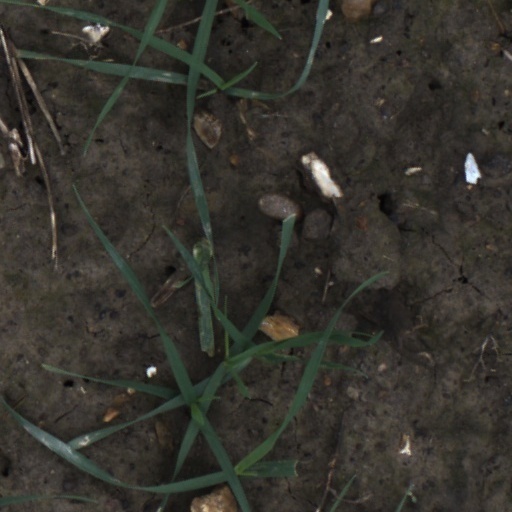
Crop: wheat